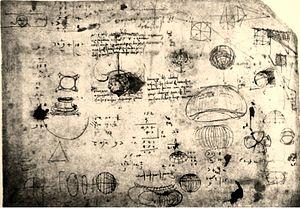
Le projection en octant ou projection octant, est un type de projection proposé la première fois, en 1508, par Léonard de Vinci dans son Codex Atlanticus. La paternité de Vinci a été démontrée par le travail de Christoher Tyler : il en existe un croquis sur une page du Codex, dessinéede sa propre main'.